Jammu and Kashmir Light Infantry

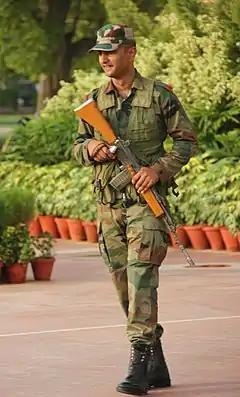
A JAK LI soldier guarding India Gate in New Delhi with an INSAS rifle.

In 1984, units of the JAK LI were deployed to the Siachen Glacier as part of Operation Meghdoot. The 8th battalion (8 JAK LI) earned great honour by capturing a Pakistani post at 21,000 feet on the Siachen Glacier in 1987. Naib Subedar Bana Singh earned the Param Vir Chakra for the regiment in this battle. He is the first and so far only recipient of the PVC for the regiment. Major (later Brigadier) V.S. Minhas and 2Lt. Rajiv Pande won a Vir Chakra for gallantry displayed during the same engagement.